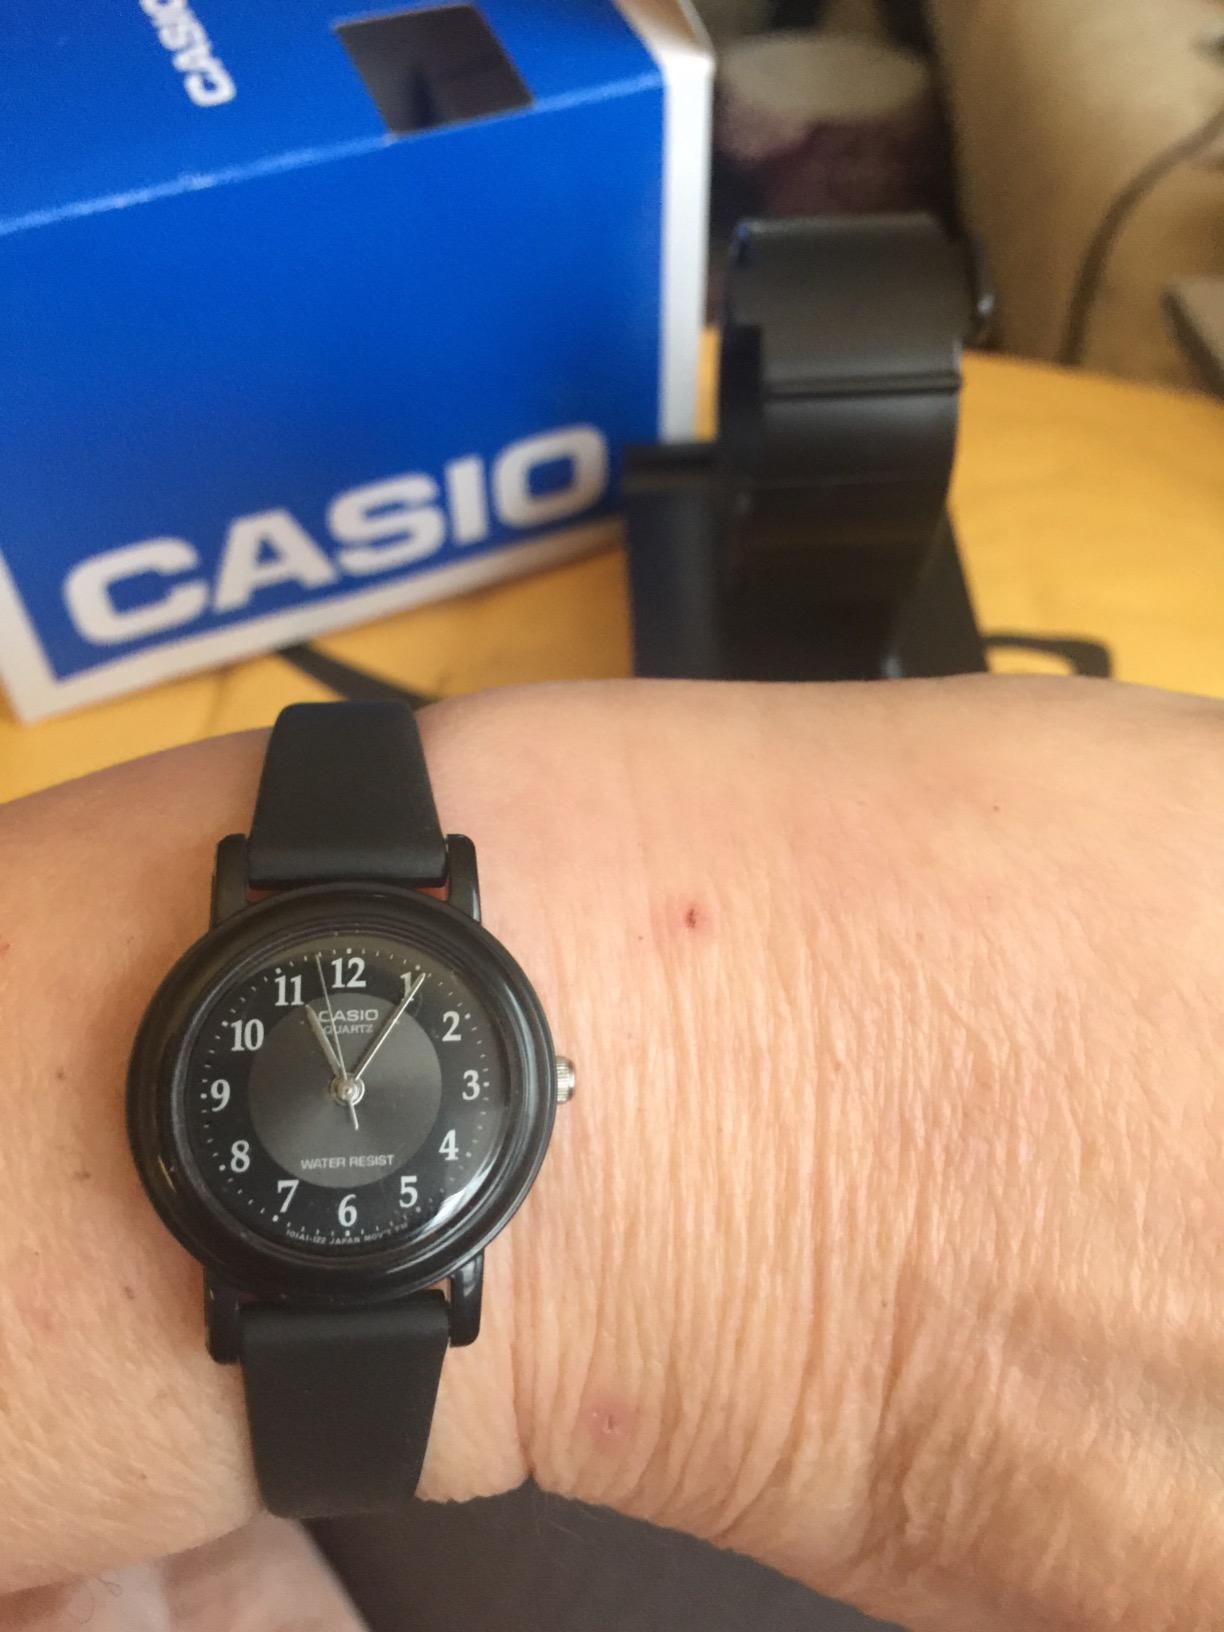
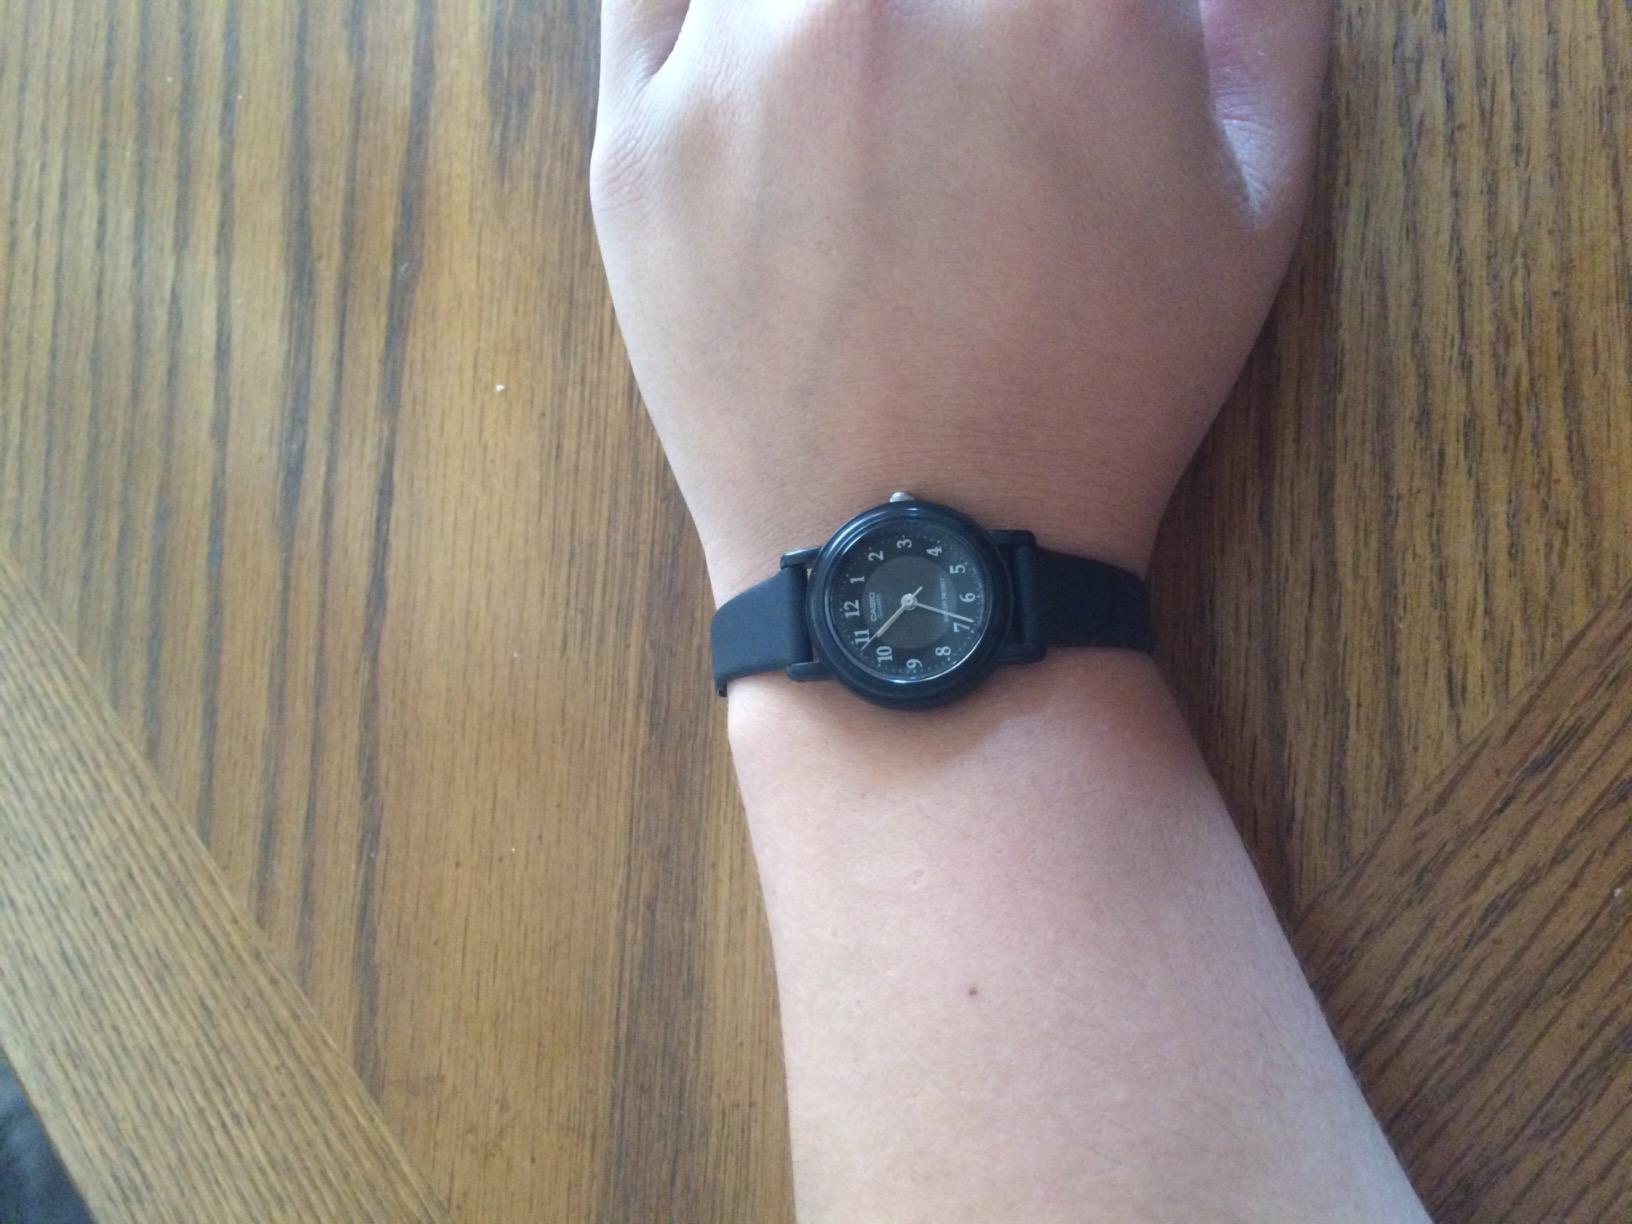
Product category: accessories_watch
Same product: yes